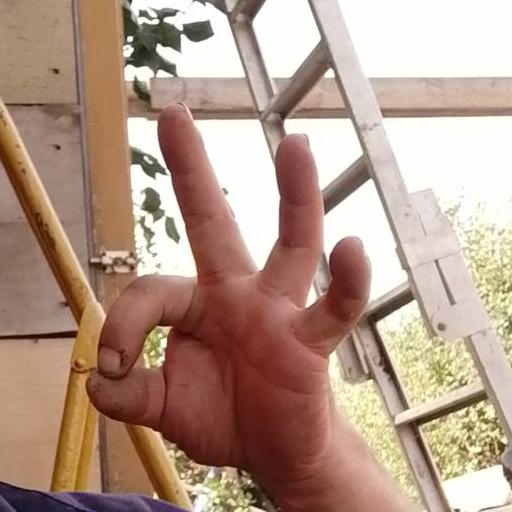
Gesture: ok